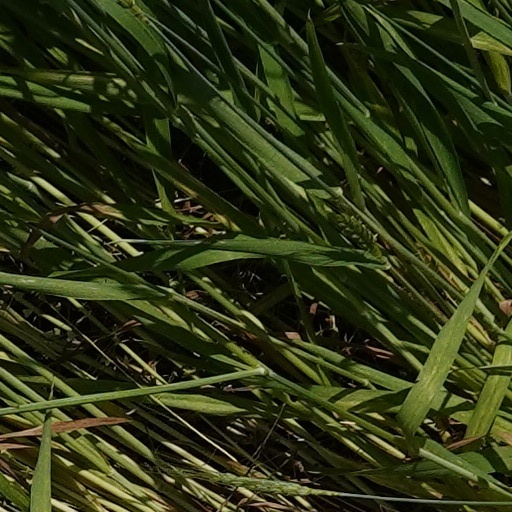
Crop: wheat